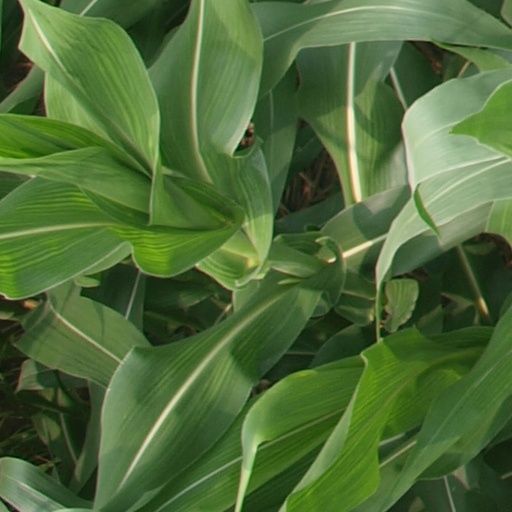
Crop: maize; corn